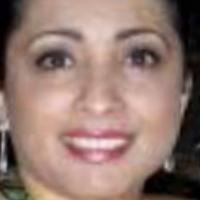
Age group: age 41-55